Sulfur mononitride

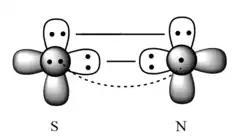
Model of bonding in the NS radical

The valence electrons of this compound match those of nitric oxide. Sulfur mononitride can be described as some average of a set of resonance structures. The singly bonded structure (first resonance structure shown) has little contribution. The formal bond order is considered to be 2.5.